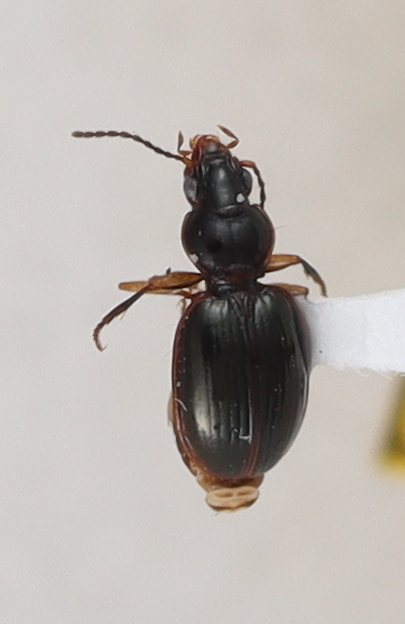
Scientific name: Mecyclothorax konanus
Plot: 14
Trap: E
Collected: 20240814